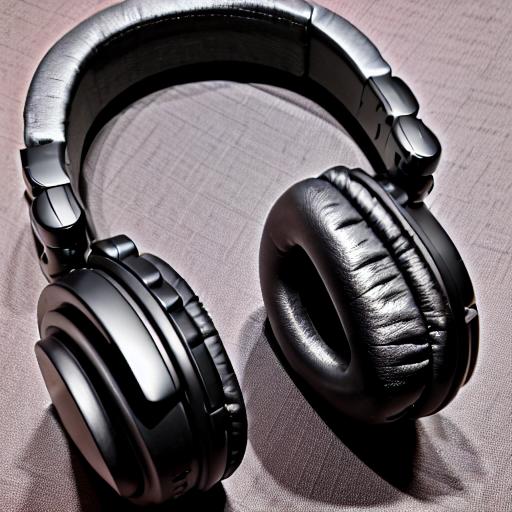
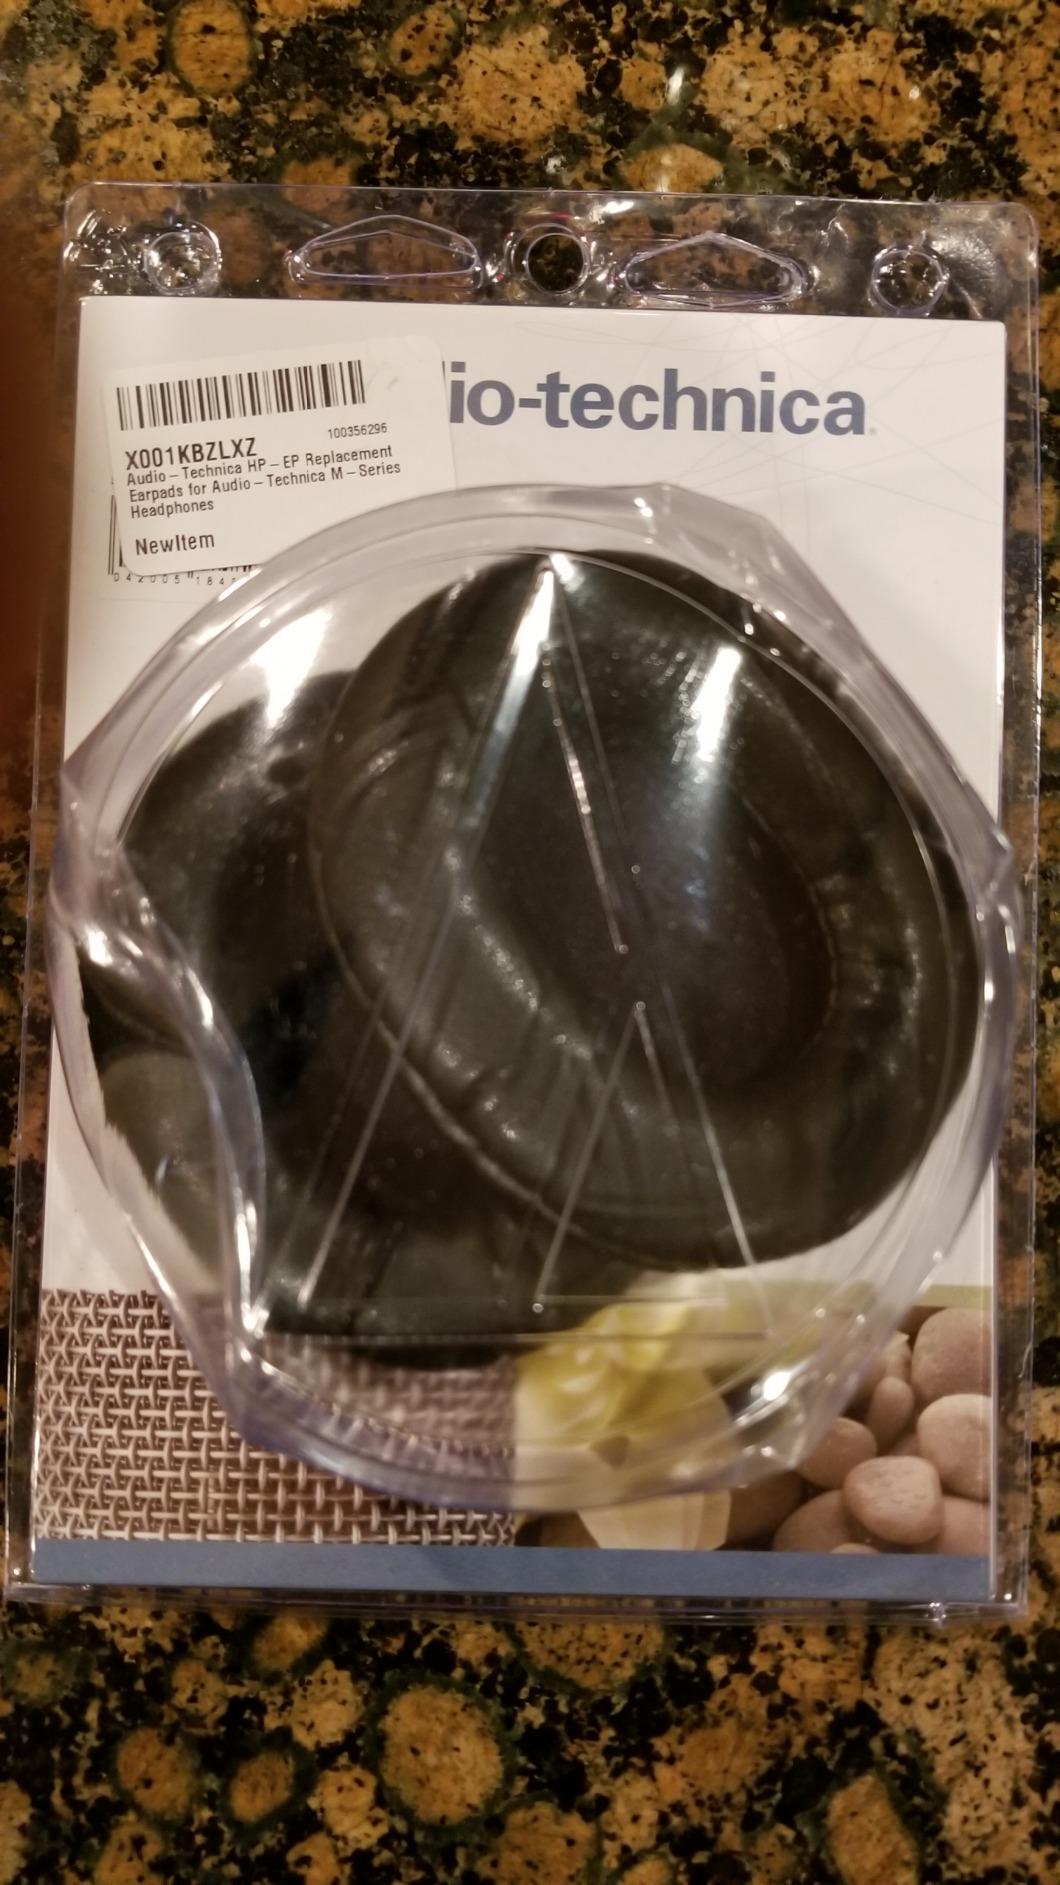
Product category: headphones
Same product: no